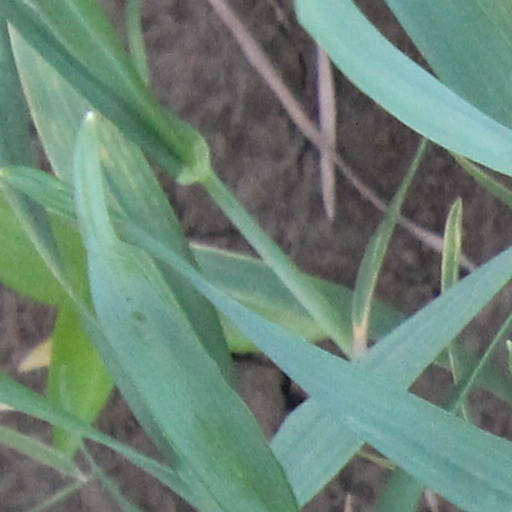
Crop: wheat